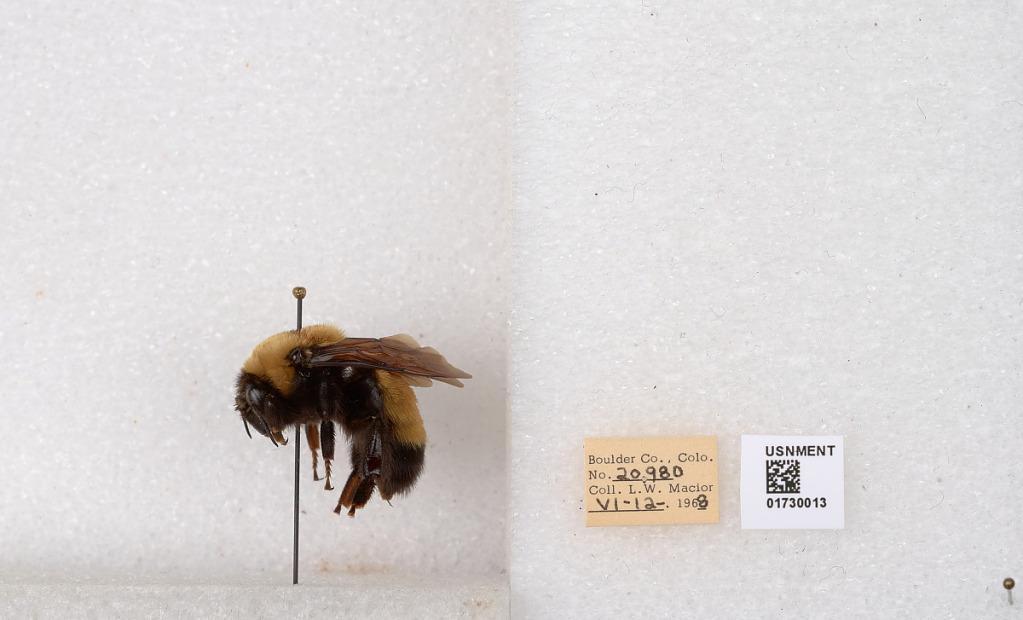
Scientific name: Bombus (Bombus) nevadensis Cresson